Antlia

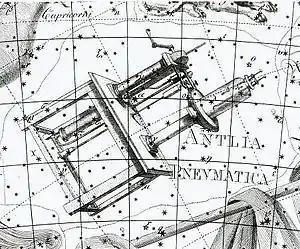
Johann Bode's depiction of Antlia as a double-cylinder air pump

The French astronomer Nicolas-Louis de Lacaille first described the constellation in French as "la Machine Pneumatique" (the Pneumatic Machine) in 1751–52, commemorating the air pump invented by the French physicist Denis Papin. De Lacaille had observed and catalogued almost 10,000 southern stars during a two-year stay at the Cape of Good Hope, devising fourteen new constellations in uncharted regions of the Southern Celestial Hemisphere not visible from Europe. He named all but one in honour of instruments that symbolised the Age of Enlightenment. Lacaille depicted Antlia as a single-cylinder vacuum pump used in Papin's initial experiments, while German astronomer Johann Bode chose the more advanced double-cylinder version. Lacaille Latinised the name to "Antlia pneumatica" on his 1763 chart. English astronomer John Herschel proposed shrinking the name to one word in 1844, noting that Lacaille himself had abbreviated his constellations thus on occasion. This was universally adopted. The International Astronomical Union adopted it as one of the 88 modern constellations in 1922.